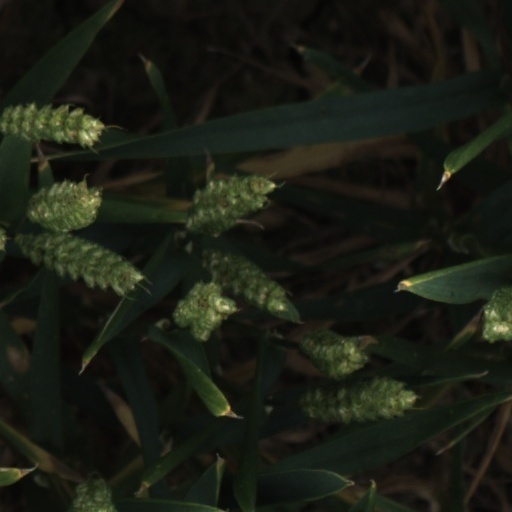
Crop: wheat